General Electric CJ805

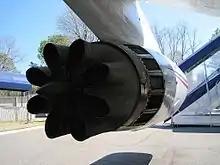
Rear view of a CJ805-3 turbojet equipped with a scalloped nozzle hush kit

With additional changes, fuselage stretches, and the addition of anti-shock bodies, the new airliner emerged as the Convair 990. However, by this time the project had suffered several delays, allowing new versions of the DC-8 and 707 to lock up major sales. In the end, Convair sold only 102 880s and 990s in total, losing $600 million on the program.